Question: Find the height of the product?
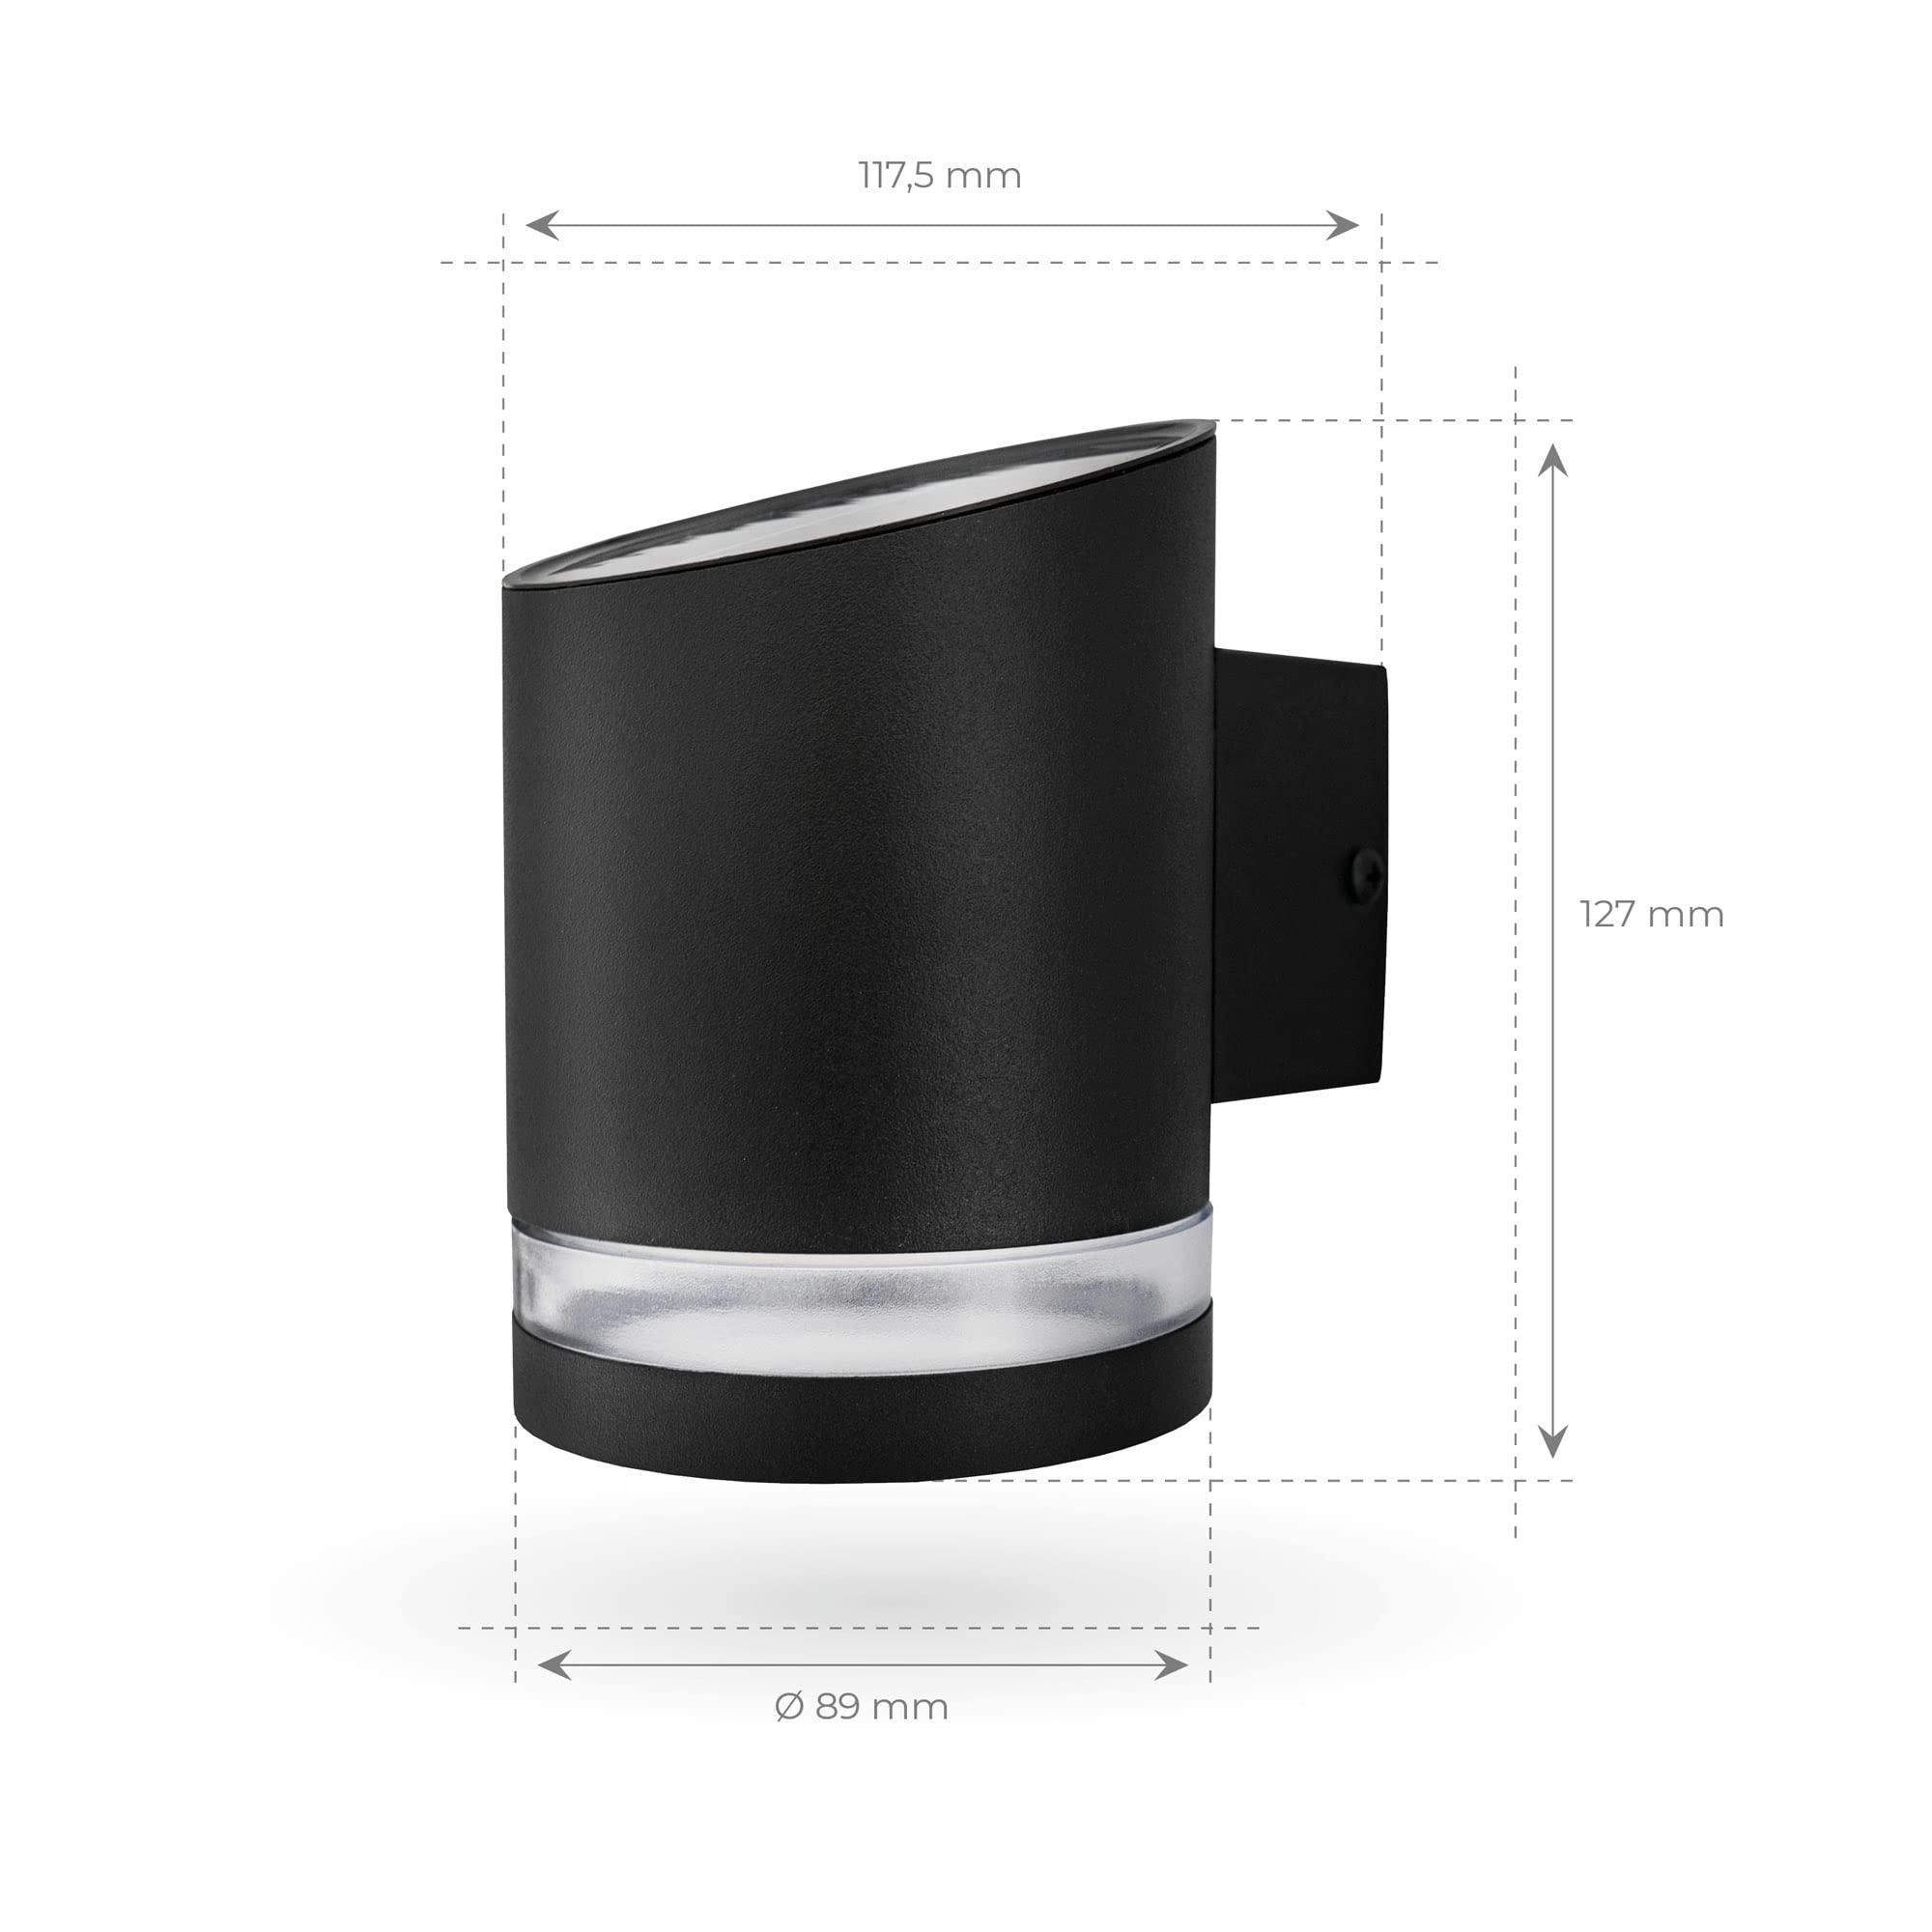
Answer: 127.0 millimetre